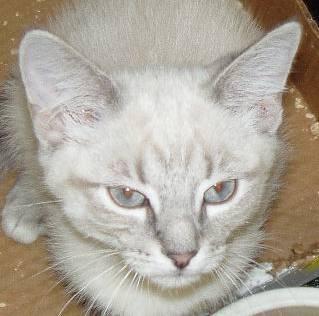
cat